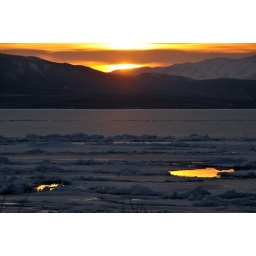
american fork boat sun shines in water